List of ships of the Royal Yugoslav Navy

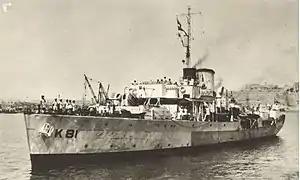
a black and white image of a ship

The former light cruiser had been commissioned into the Imperial German Navy in 1900, so by 1941, "Dalmacija" was obsolete and was being used as a gunnery training ship. Captured by the Italians during the April 1941 invasion of Yugoslavia, she was put into service in the Royal Italian Navy as "Cattaro". She was captured from the Italians by the Germans after the Italian armistice with the Allies in September 1943, and served in the German Navy as "Niobe". She also served in the Navy of the Independent State of Croatia as "Zniam" before being lost in December 1943.